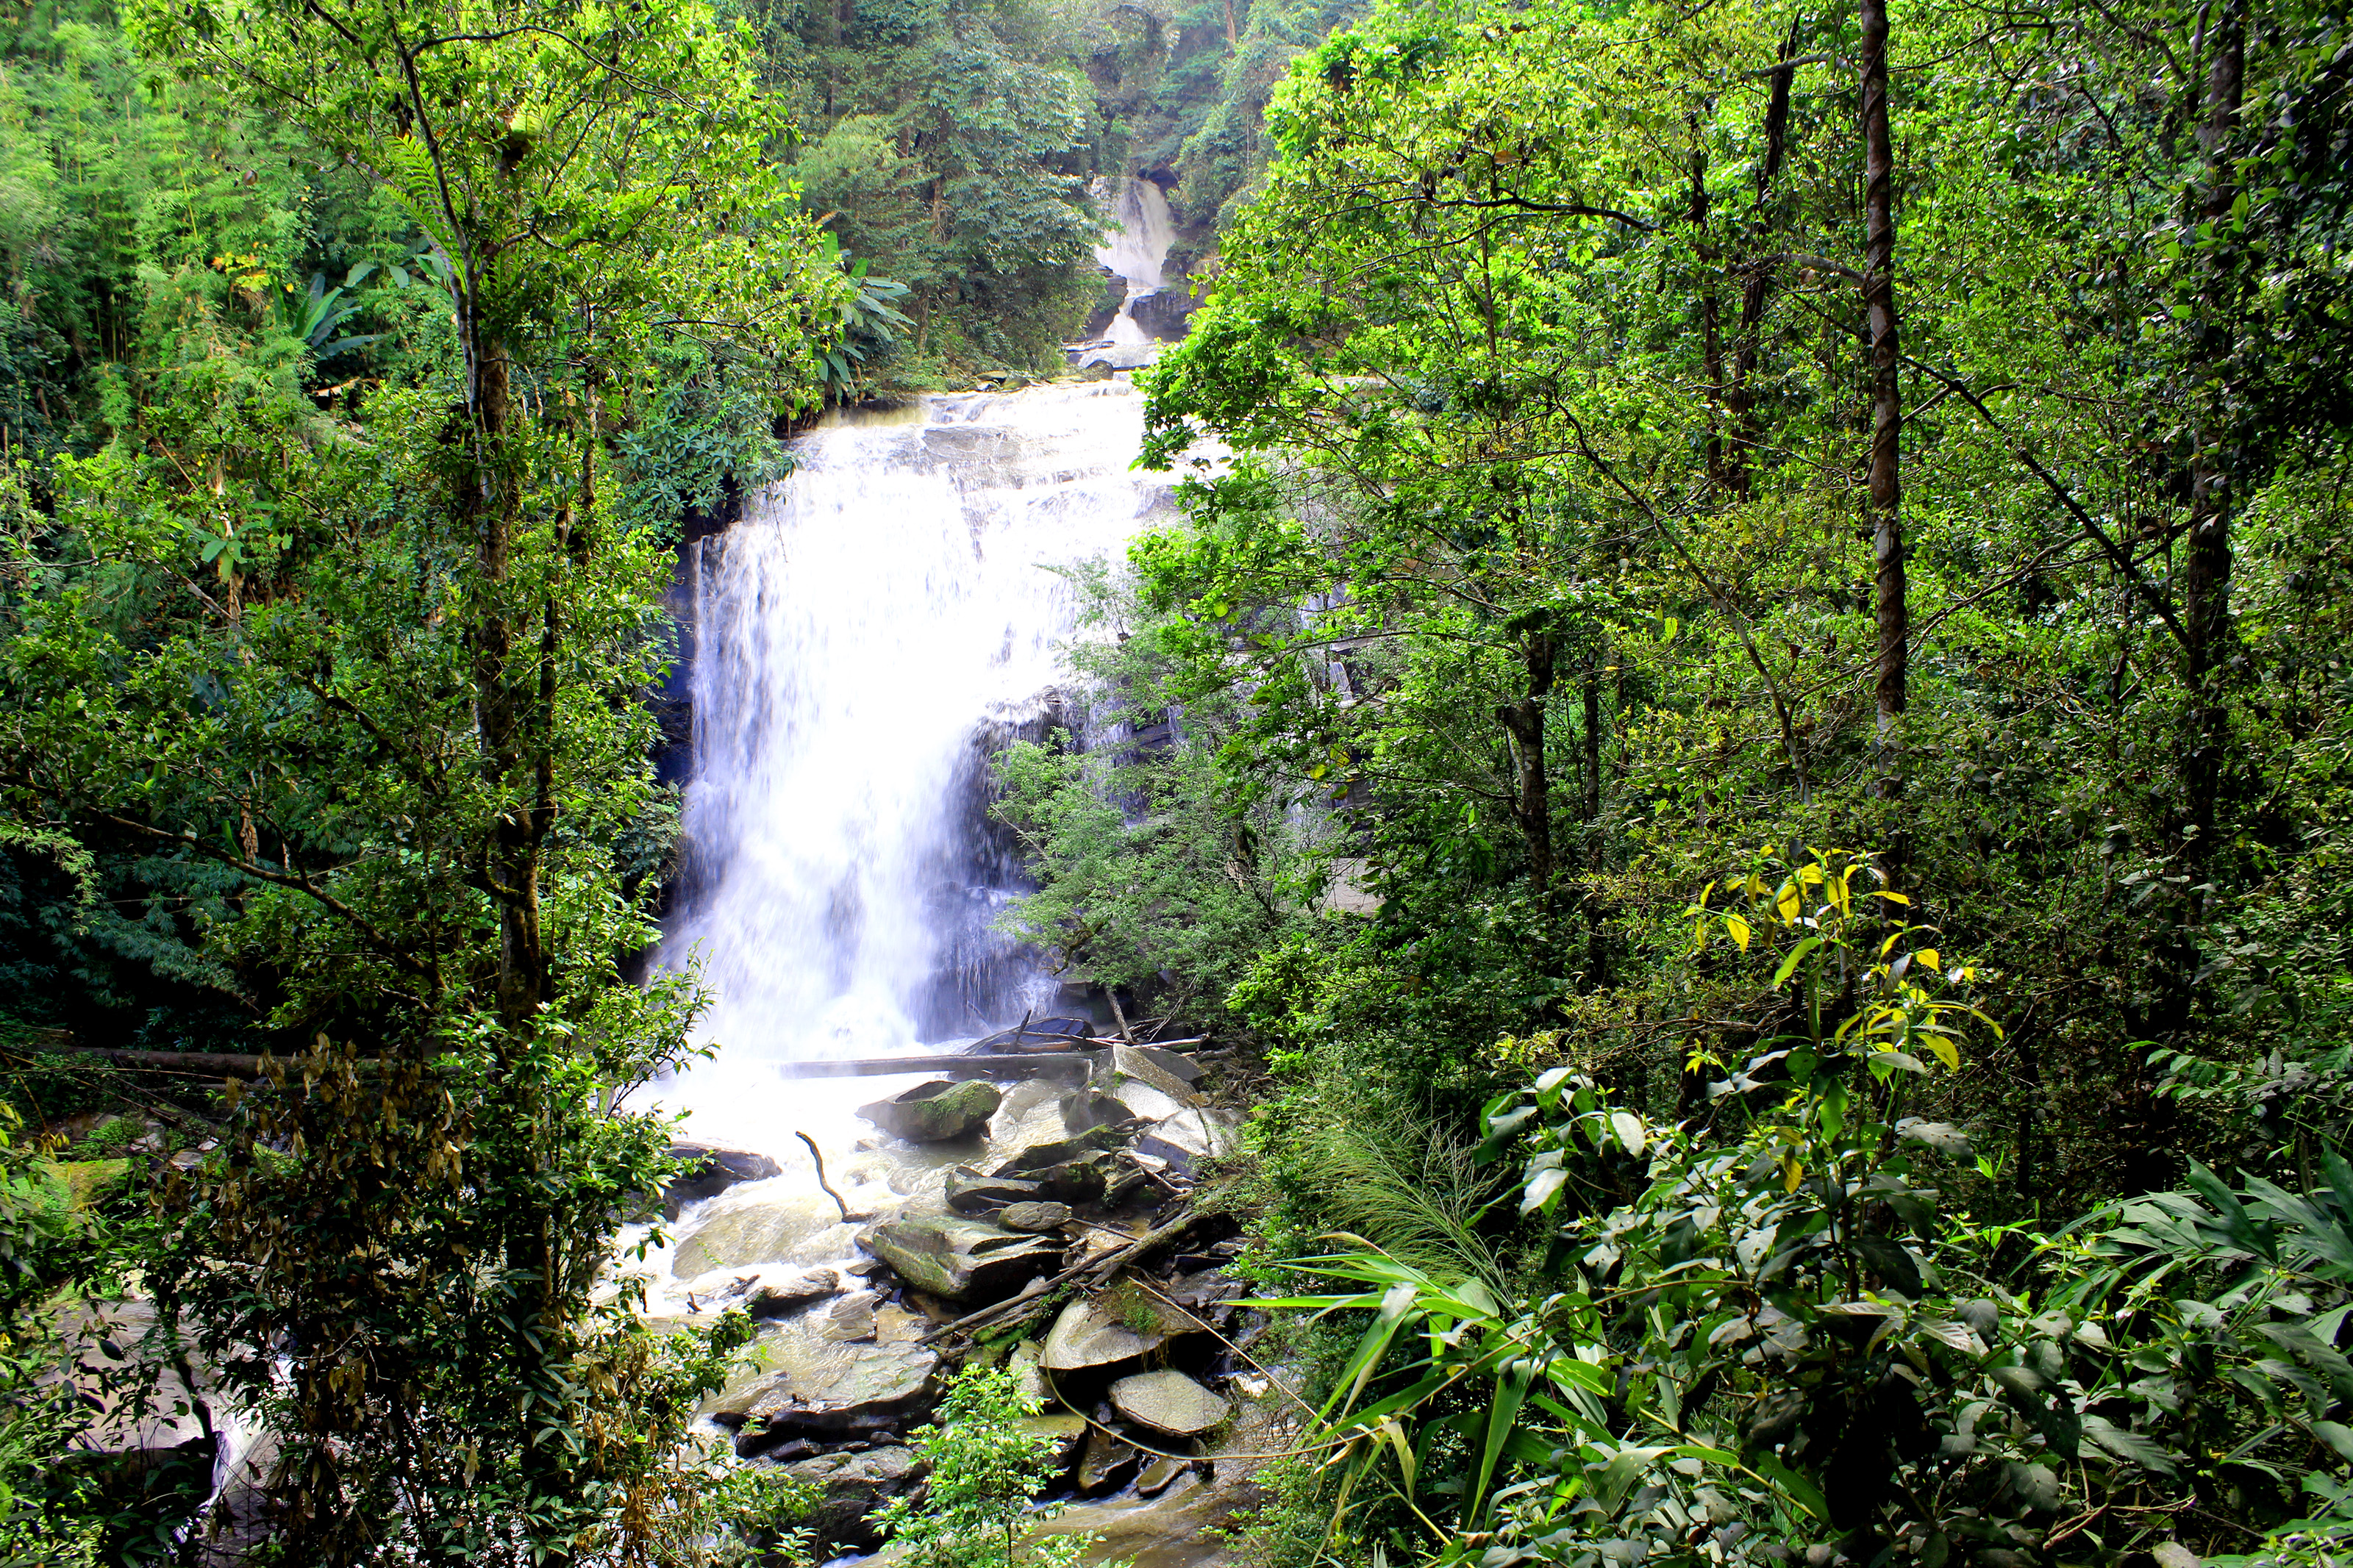
chains, environment, evergreen, fall, foliage, forest, fresh, green, growth, indianian, jungle, kew, landscape, leaf, light, lush, mae, mai, moss, natural, nature, nobody, pan, paradise, park, pathway, plant, prick, rai, rain, rocket, stream, sun, sunlight, thailand, trail, travel, tree, tropical, trunk, walkway, water, waterfall, way, wild, wilderness, wood, water resources, natural landscape, nature reserve, body of water, vegetation, watercourse, valdivian temperate rain forest, tropical and subtropical coniferous forests, old growth forest, rainforest, natural environment, biome, state park, temperate broadleaf and mixed forest, riparian zone, chute, ravine, ecoregion, riparian forest, national park, hill station, water feature, formation, wasserfall, river, creek, vascular plant, escarpment